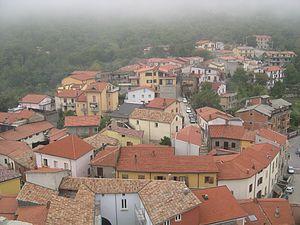
Summonte est une commune italienne de la province d'Avellino dans la région Campanie en Italie.